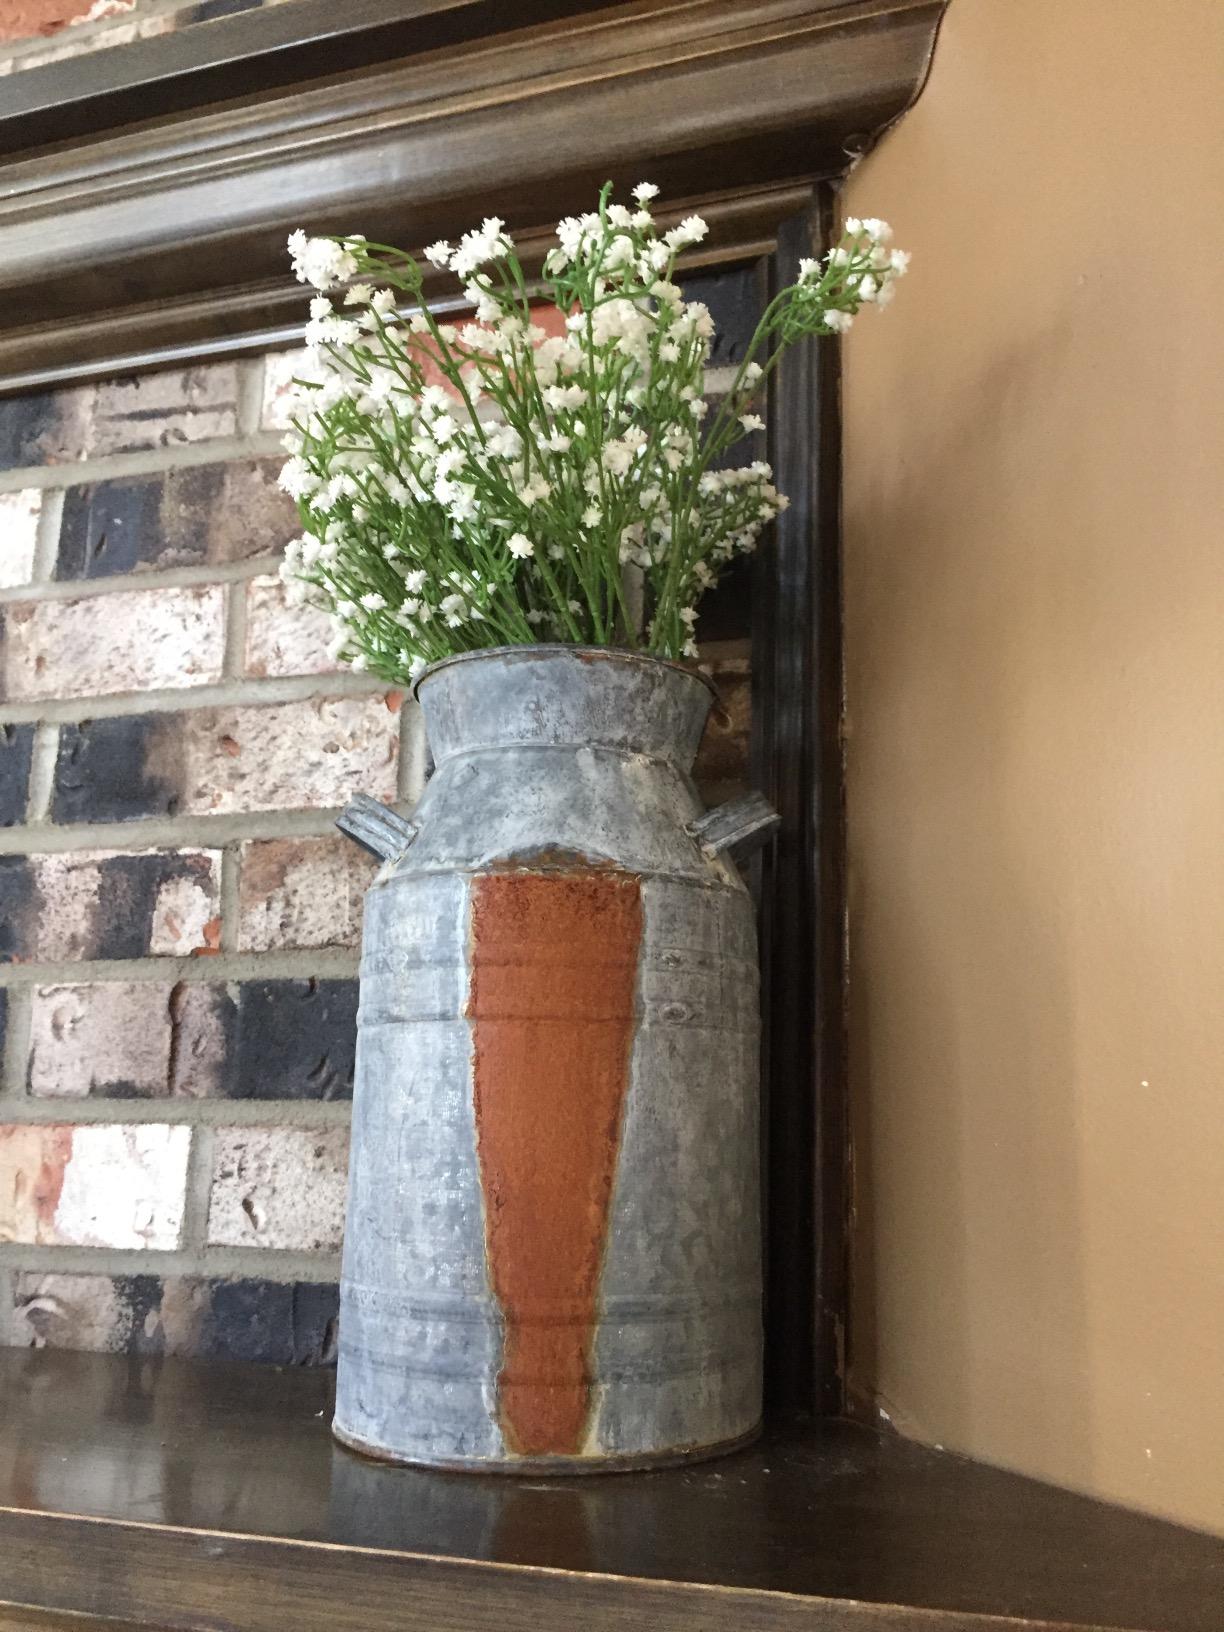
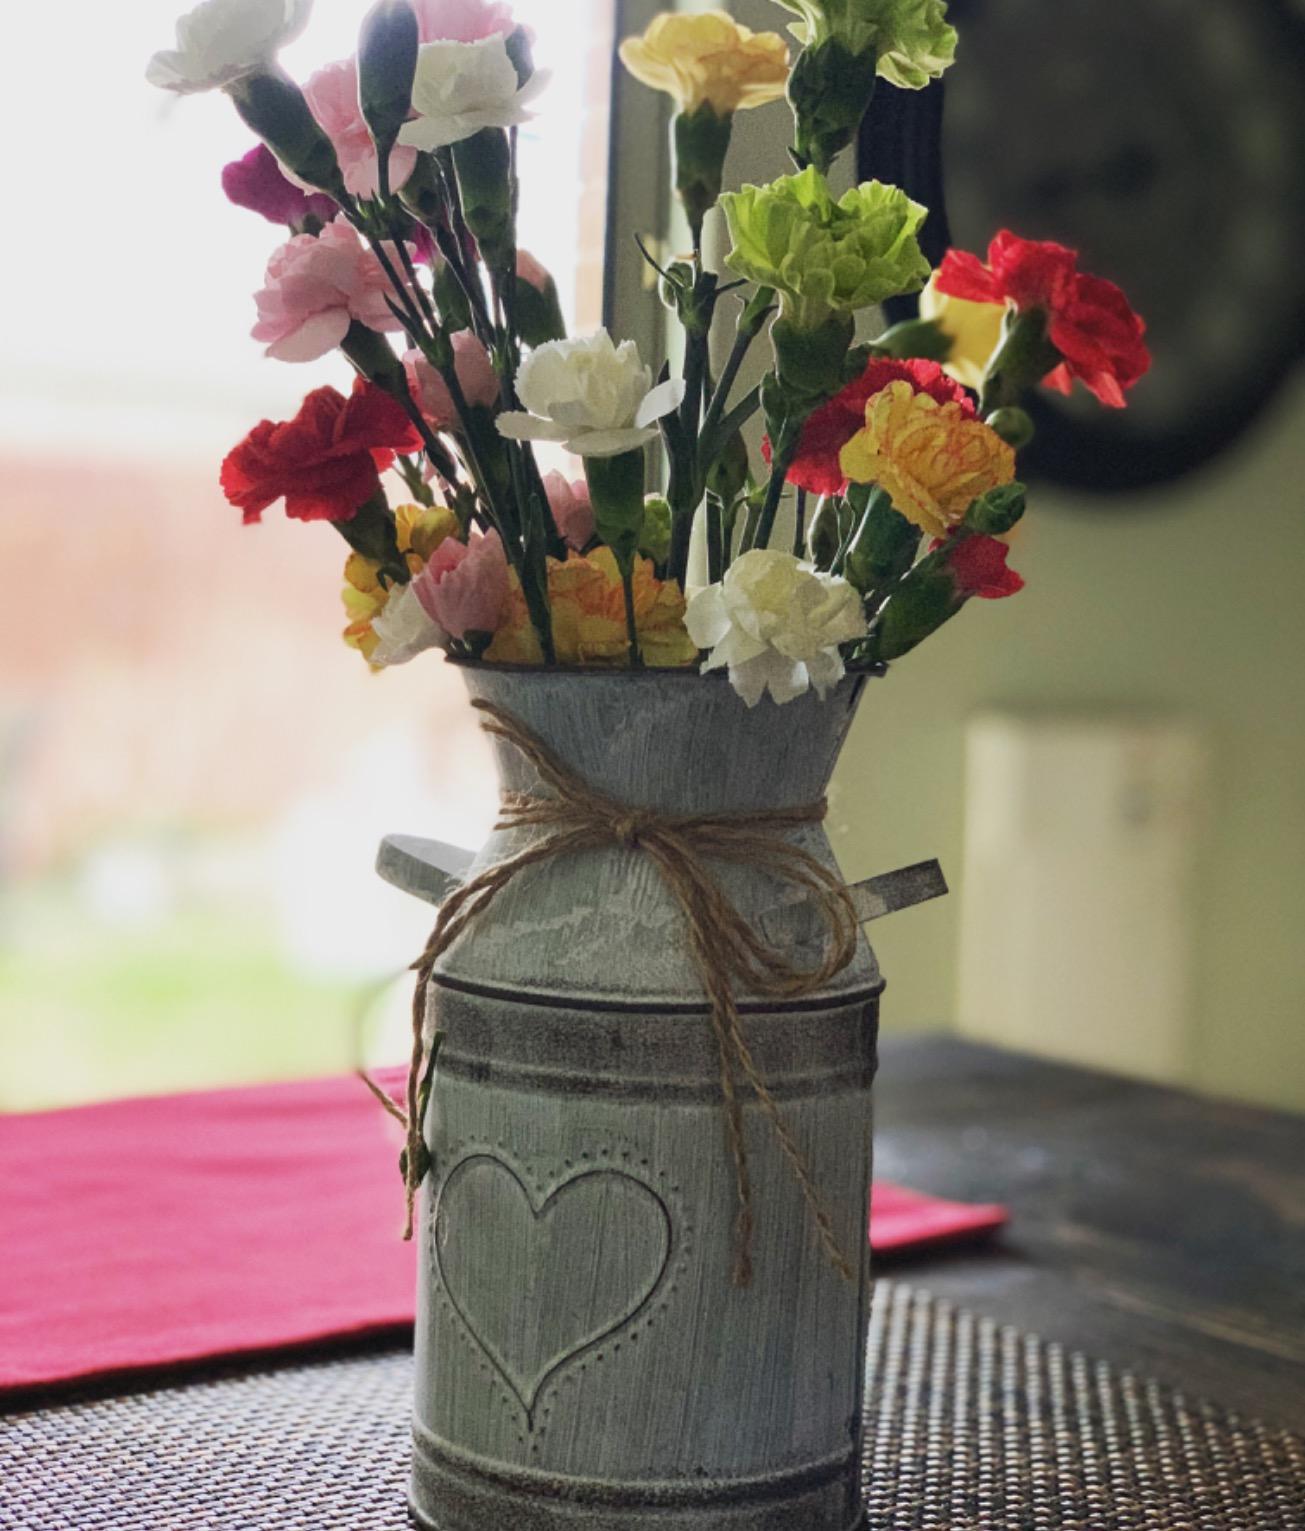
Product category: vase
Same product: no